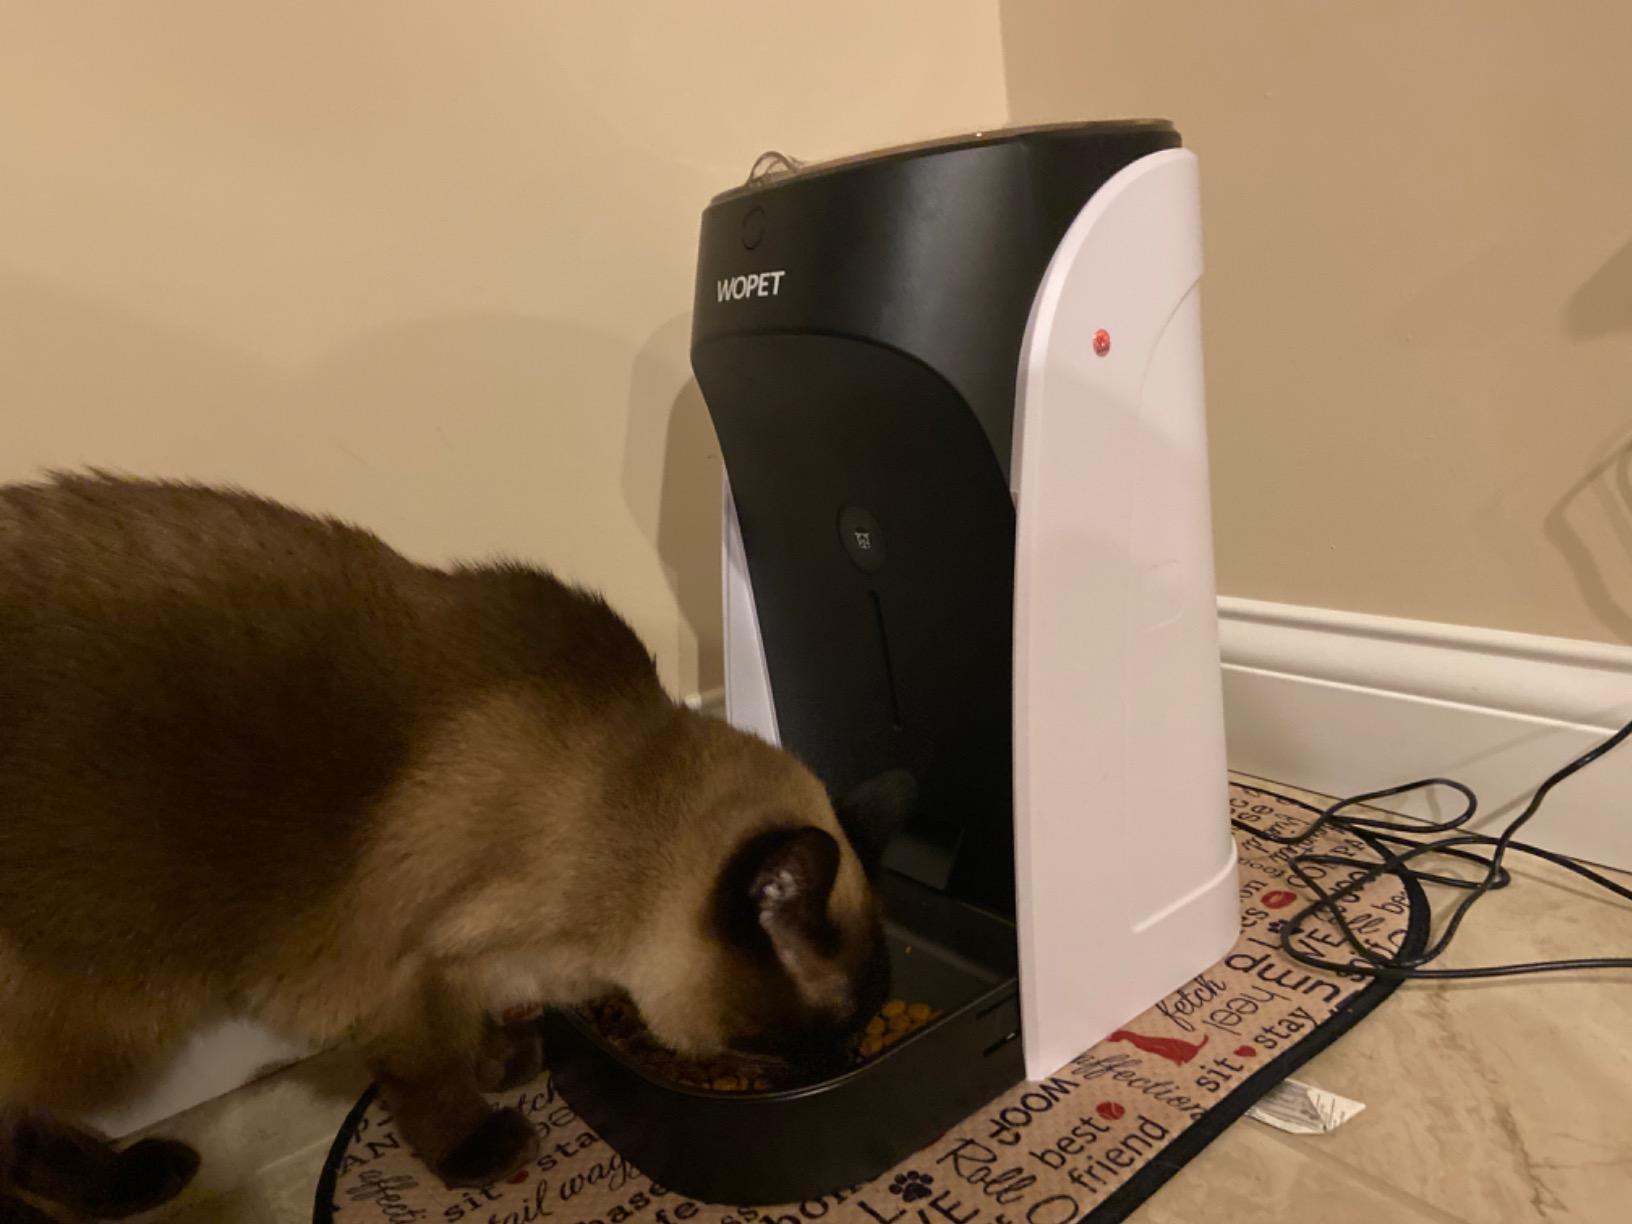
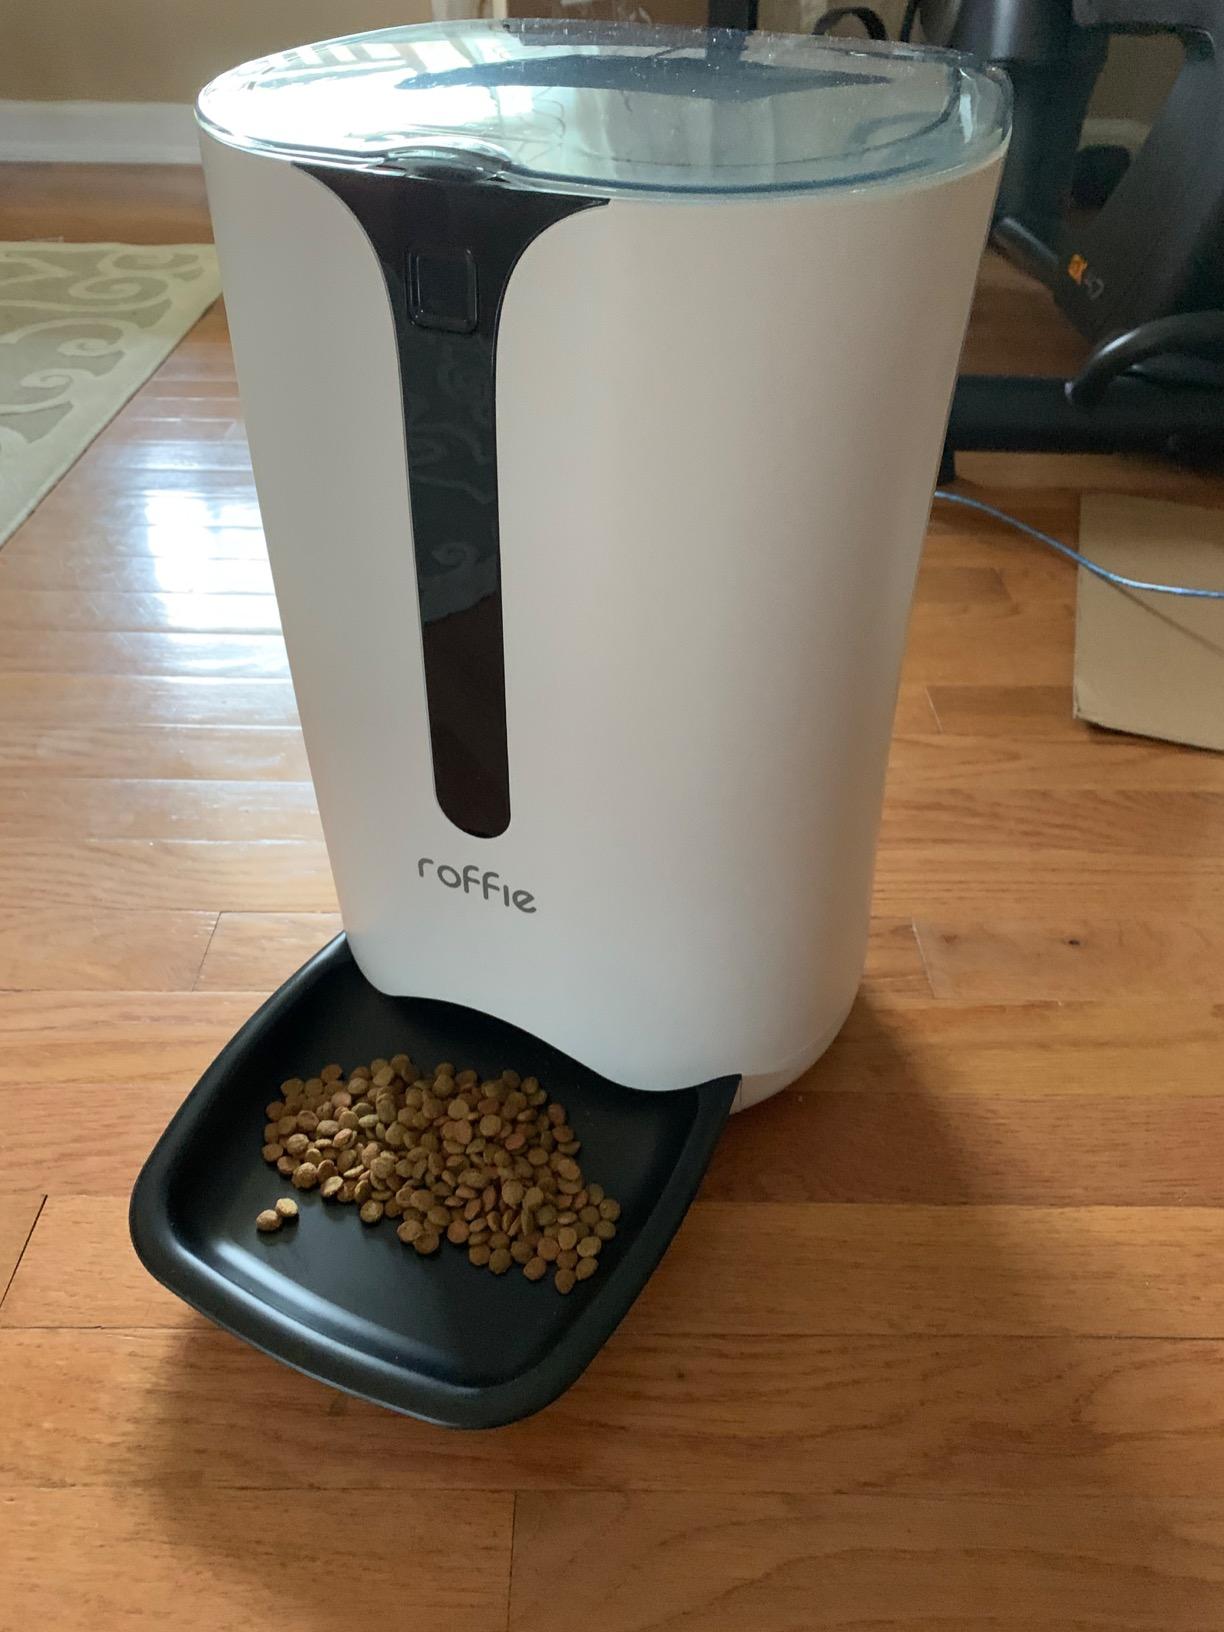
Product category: items_feeder
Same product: no